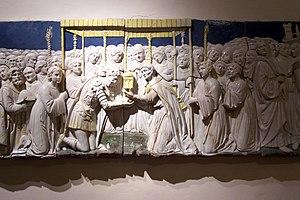
Les reliques de la grotte du Lait de la Vierge, dites autrefois « reliques du saint Laict », abrégé de « reliques de la Grotte du Lait », furent importées durant des siècles dans toute l'Europe. Par leurs propriétés, elles correspondaient un peu à l'eau de la Grotte de Lourdes de nos jours, un « souvenir » ramené d'un lieu saint, aux vertus réputées curatives, d'une grotte autrefois universellement vénérée, avant celle de Lourdes. Un texte de Laurentius Surius témoigne de l'ancienneté de cette coutume concernant la grotte du lait, où venaient prier des femmes de toute confession, juives, musulmanes et chrétiennes, d'envoyer dans toute l'Europe des tablettes et des petits pains de cette craie, terre blanche et friable, pour guérir les malades, de même qu'on les rapportait en tant que souvenir, curiosité, ou objet de dévotion.